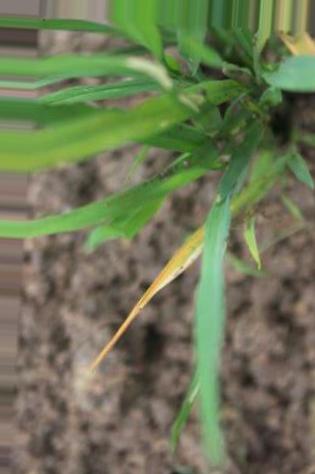
Nhãn: Tungro virus